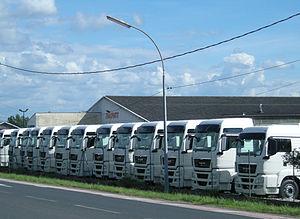
Entreprise de transport à Azerailles (Meurthe-et-Moselle)